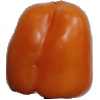
Label: Pepper Orange 1